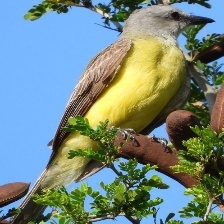
Species: TROPICAL KINGBIRD
Scientific name: TYRANNUS MELANCHOLICUS